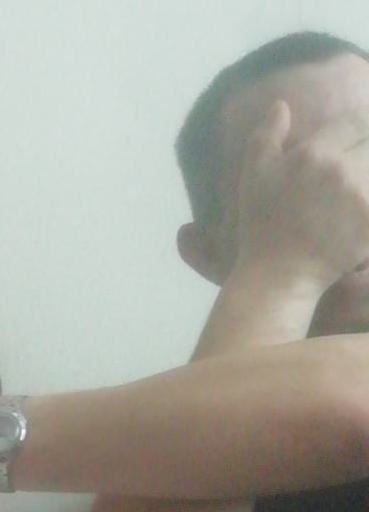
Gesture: no_gesture